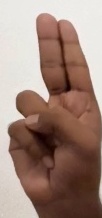
ASL sign: U